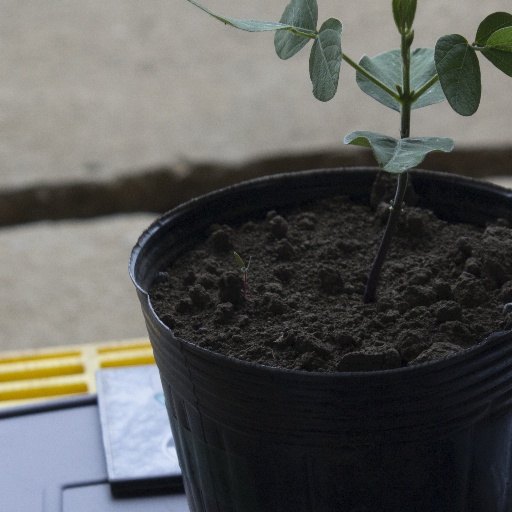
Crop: soybean